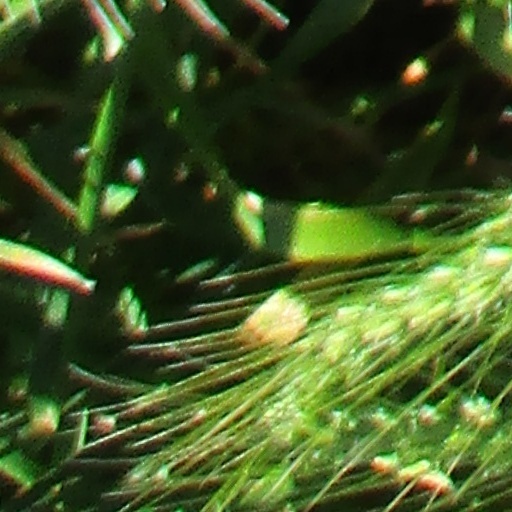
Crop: wheat